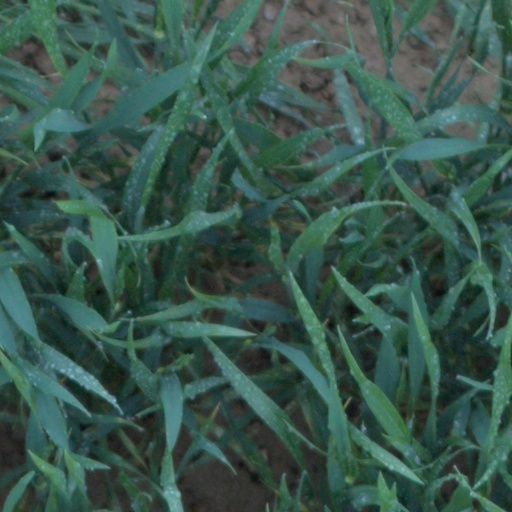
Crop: wheat